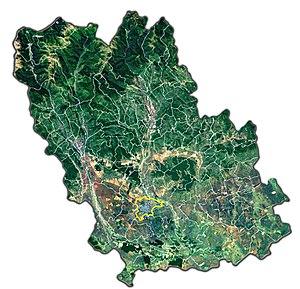
Ploiești est une ville roumaine, chef-lieu du județ de Prahova, en Valachie, dans la région de développement du sud. Cette ville, « capitale du pétrole roumain », est située à 50 km au nord de Bucarest. Sa population s'élevait à 209 945 habitants en 2011.